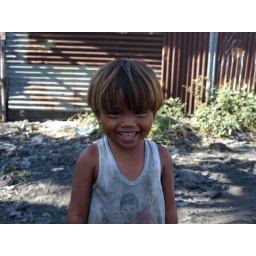
A boy in the slum near the garbage mountain of Cebu City